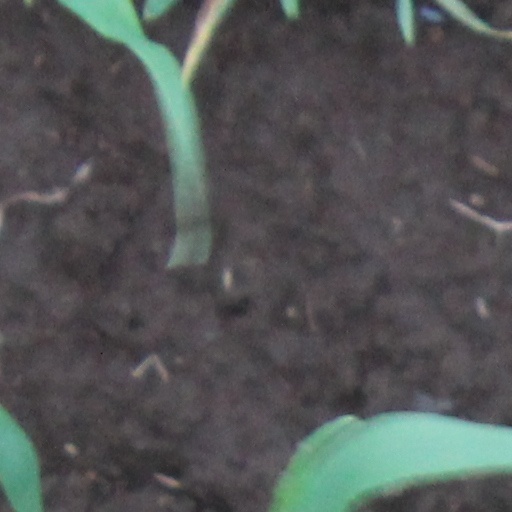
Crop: wheat